St. Leonhard, Frankfurt

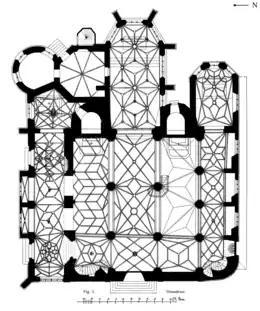
Floor plan

St. Leonhard is a parish of the Roman Catholic Church in Frankfurt, Hesse, Germany. Its historic church dates to 1219, when it was erected in the centre of the town close to the river Main, as a Romanesque-style basilica. From 1425, it was remodeled to a hall church in late Gothic style. St. Leonhard was the only one of nine churches in the Old Town that survived World War II almost undamaged. Today, the parish is part of the "Domgemeinde" (Cathedral parish) and serves as the parish church of English-speaking Catholics. It is a monument of Frankfurt's history as well as church history and medieval crafts.